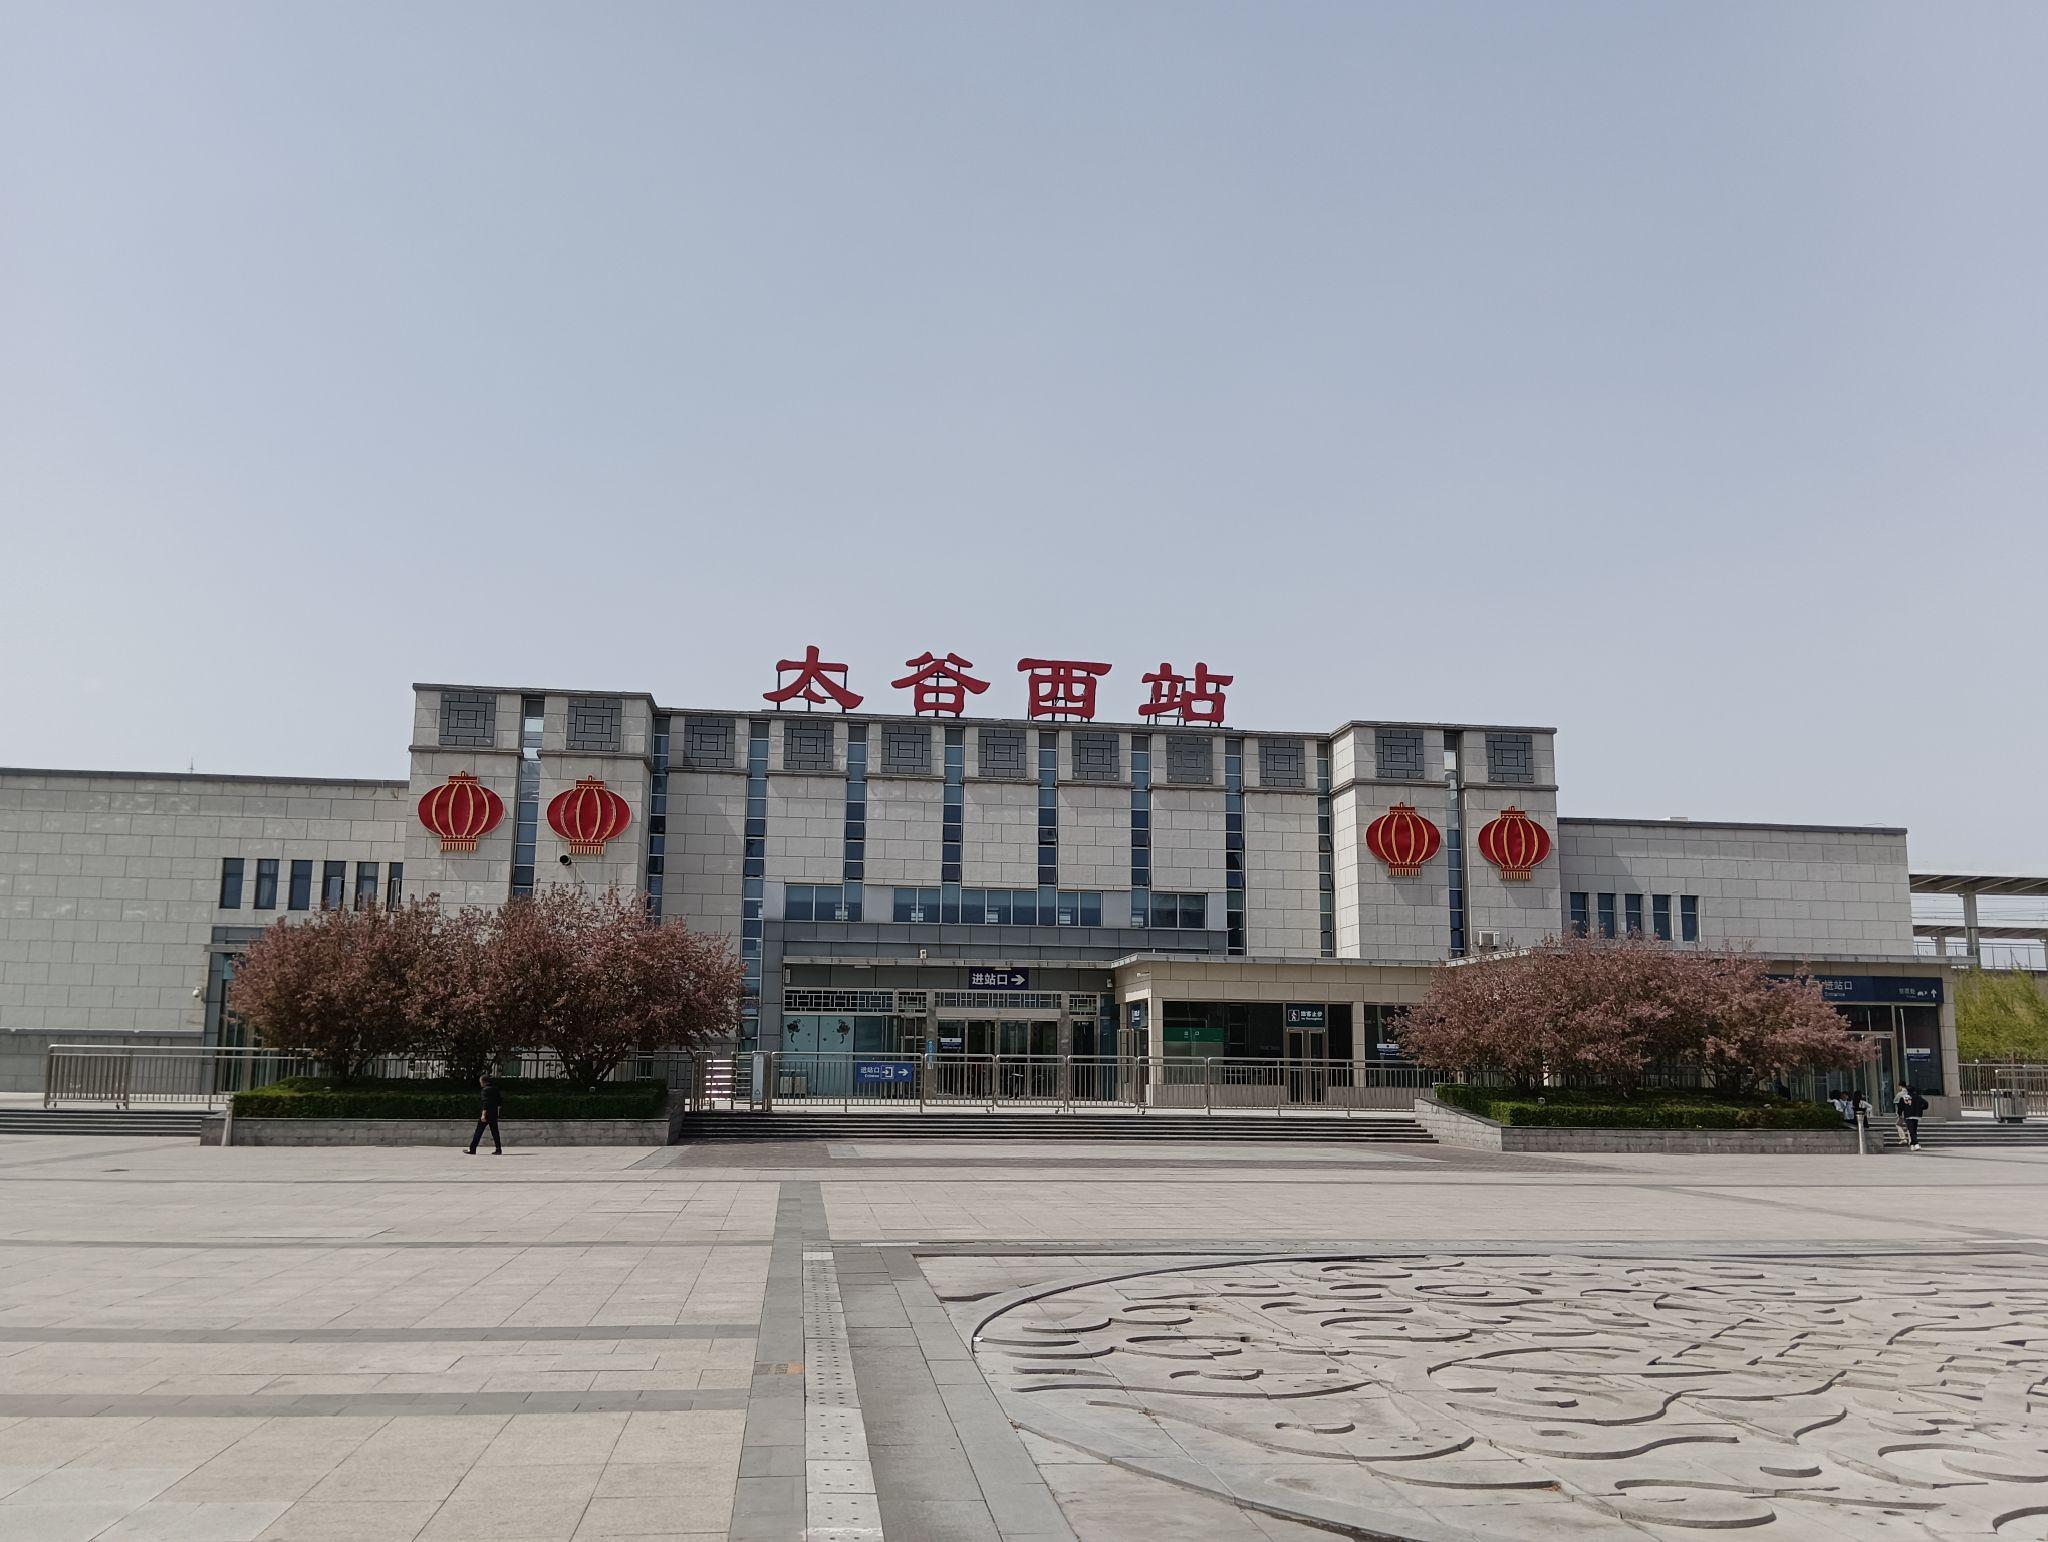
地标名称：太谷西站